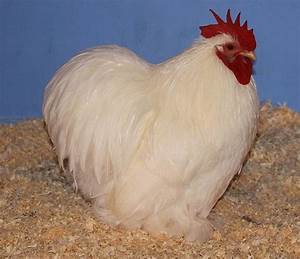
Label: chicken